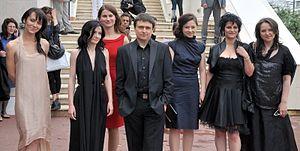
Le réalisateur et les actrices de Au-delà des collines au festival de Cannes
Au-delà des collines est un film roumain réalisé par Cristian Mungiu, sorti en 2012. Le film obtient au Festival de Cannes 2012 le prix du scénario et le prix d'interprétation féminine pour les deux actrices Cosmina Stratan et Cristina Flutur.